Karađorđeva šnicla
Also known as:
ar - Arabic: كارادورديبا سنيكلا
hy - Armenian: Կարագեորգիև շնիցել
pl - Polish: Karađorđeva šnicla
ru - Russian: Карагеоргиев шницель
sr - Serbian: Карађорђева шницла
sv - Swedish: Karadjordjes schnitzel
uk - Ukrainian: Карагеоргієв шніцель
Category: cutlet (meat cutlet)
Cuisine: Serbian
Associated cuisines: Serbian
Area: Serbia
Countries: Serbia
Region: Southern Europe

The dish is a breaded cutlet dish with rolled veal, pork, or chicken steak, stuffed with dairy then breaded and fried.

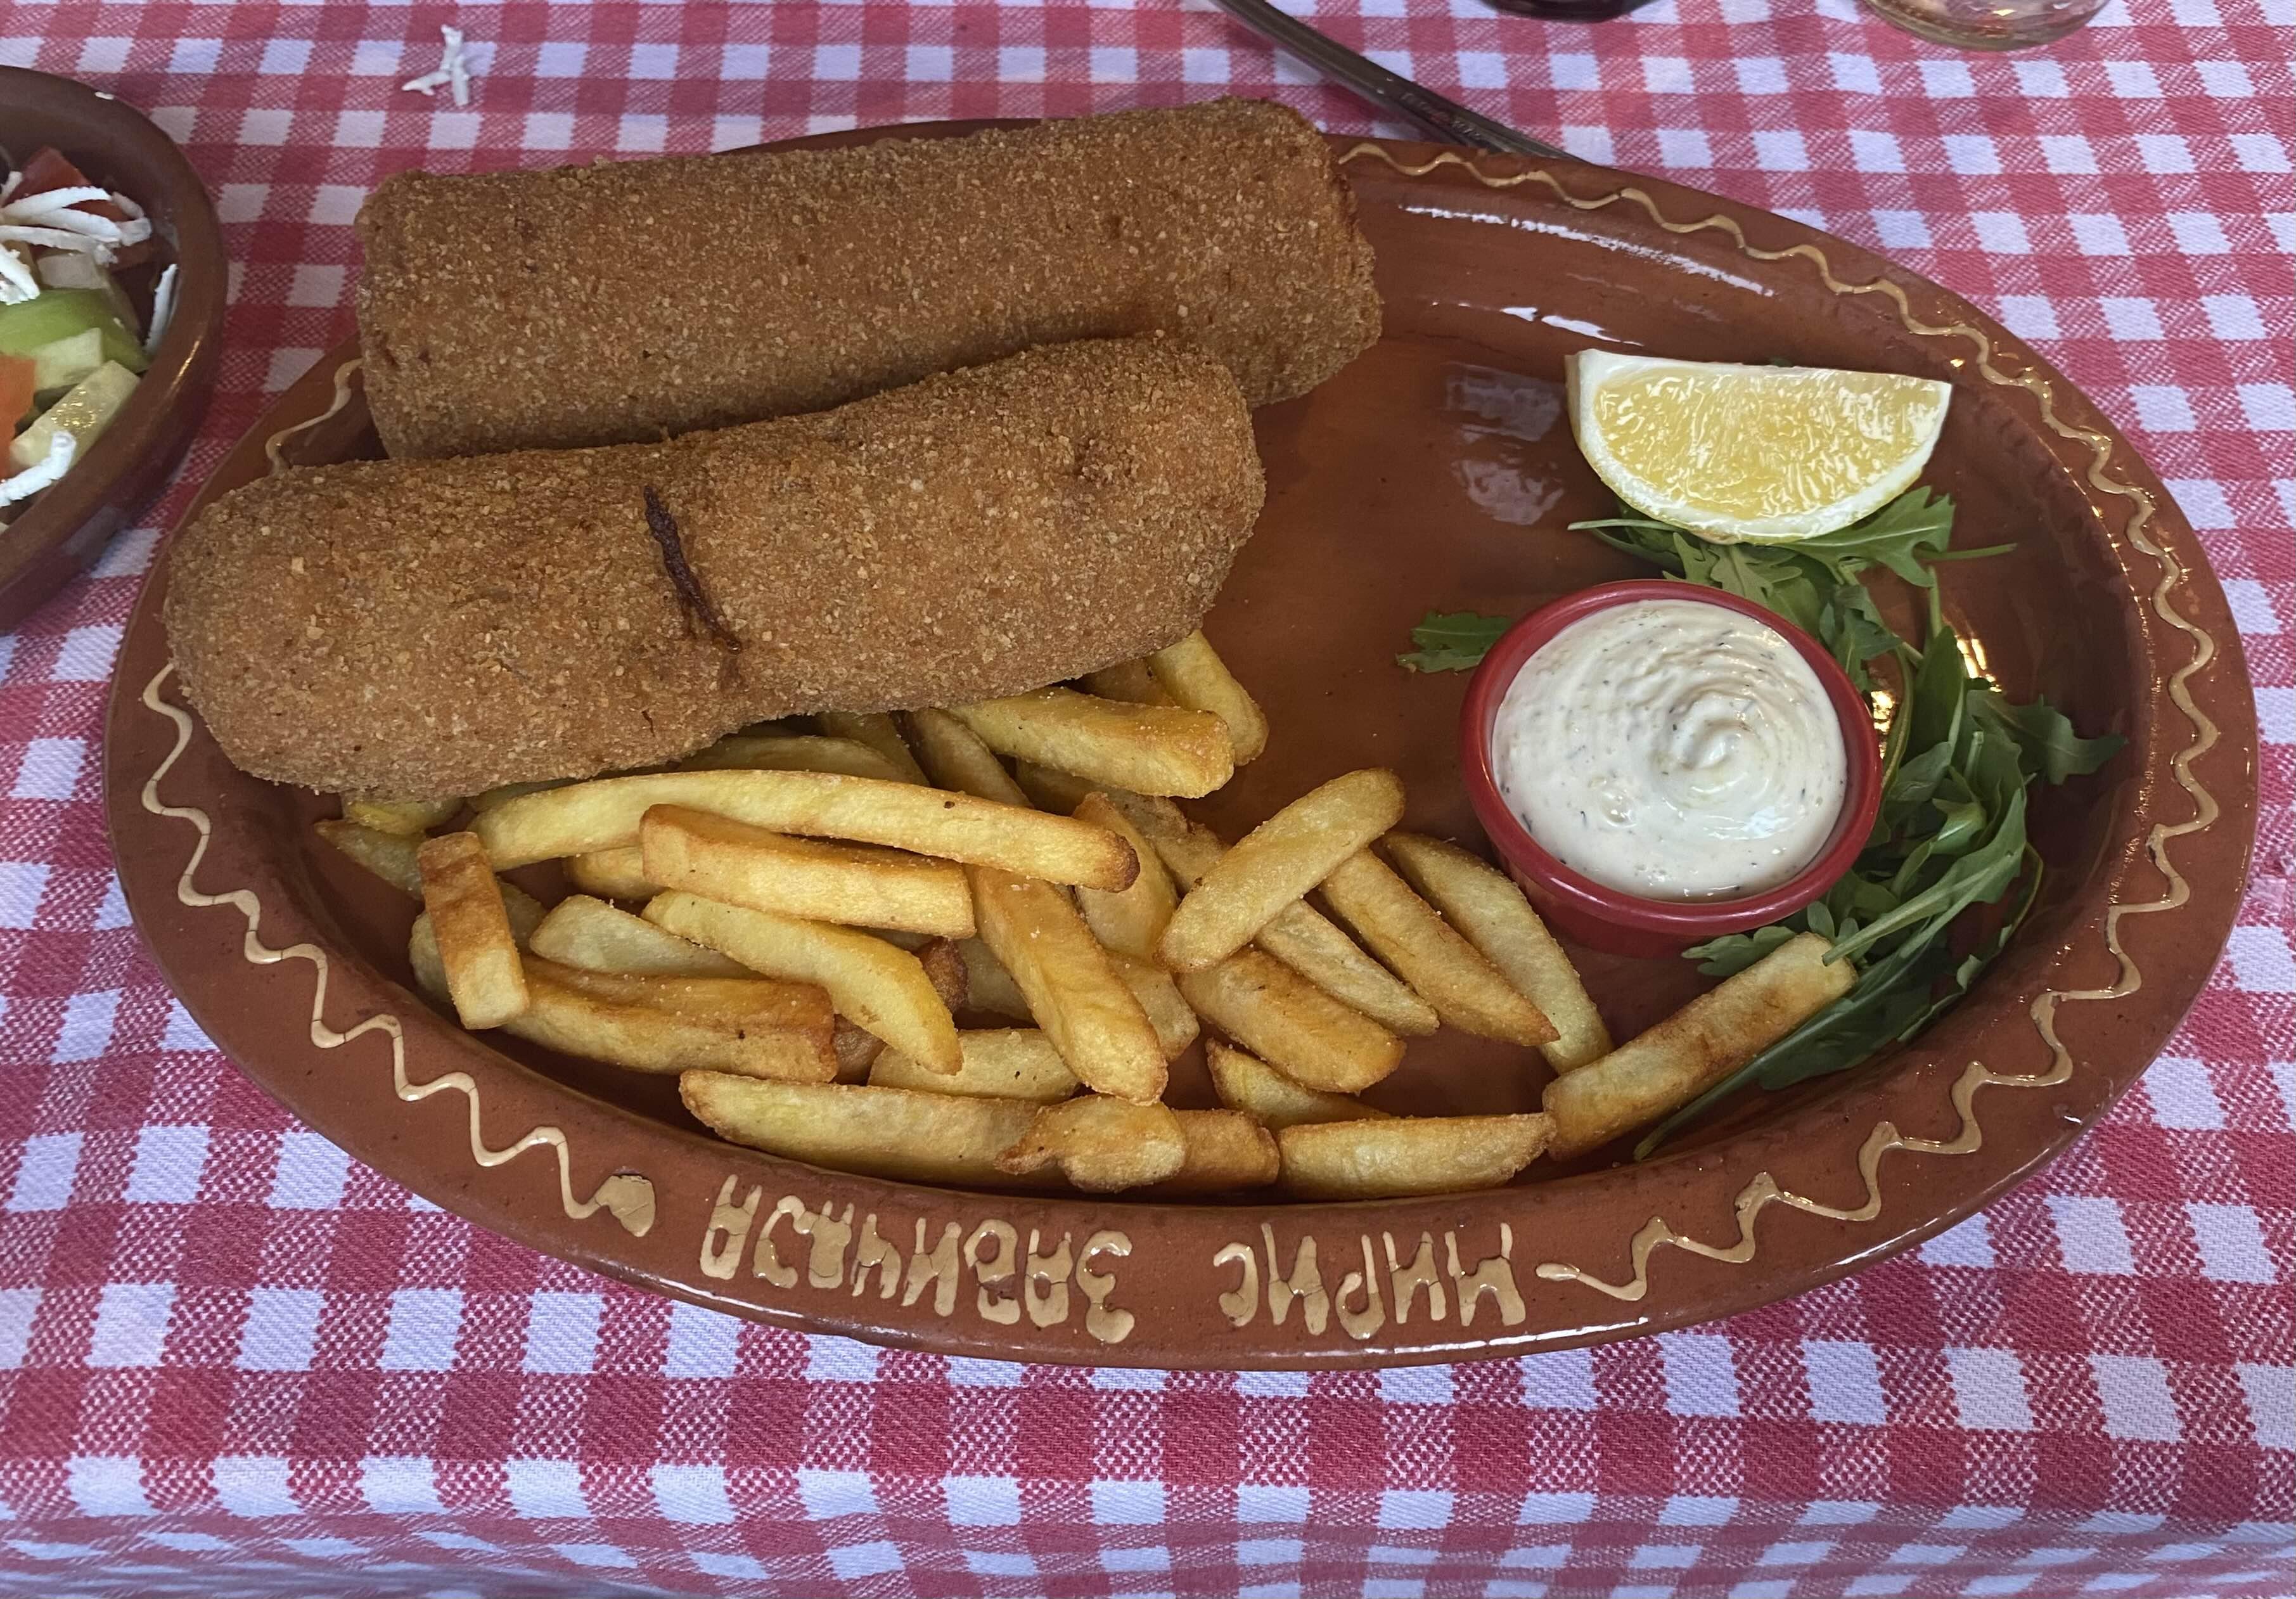
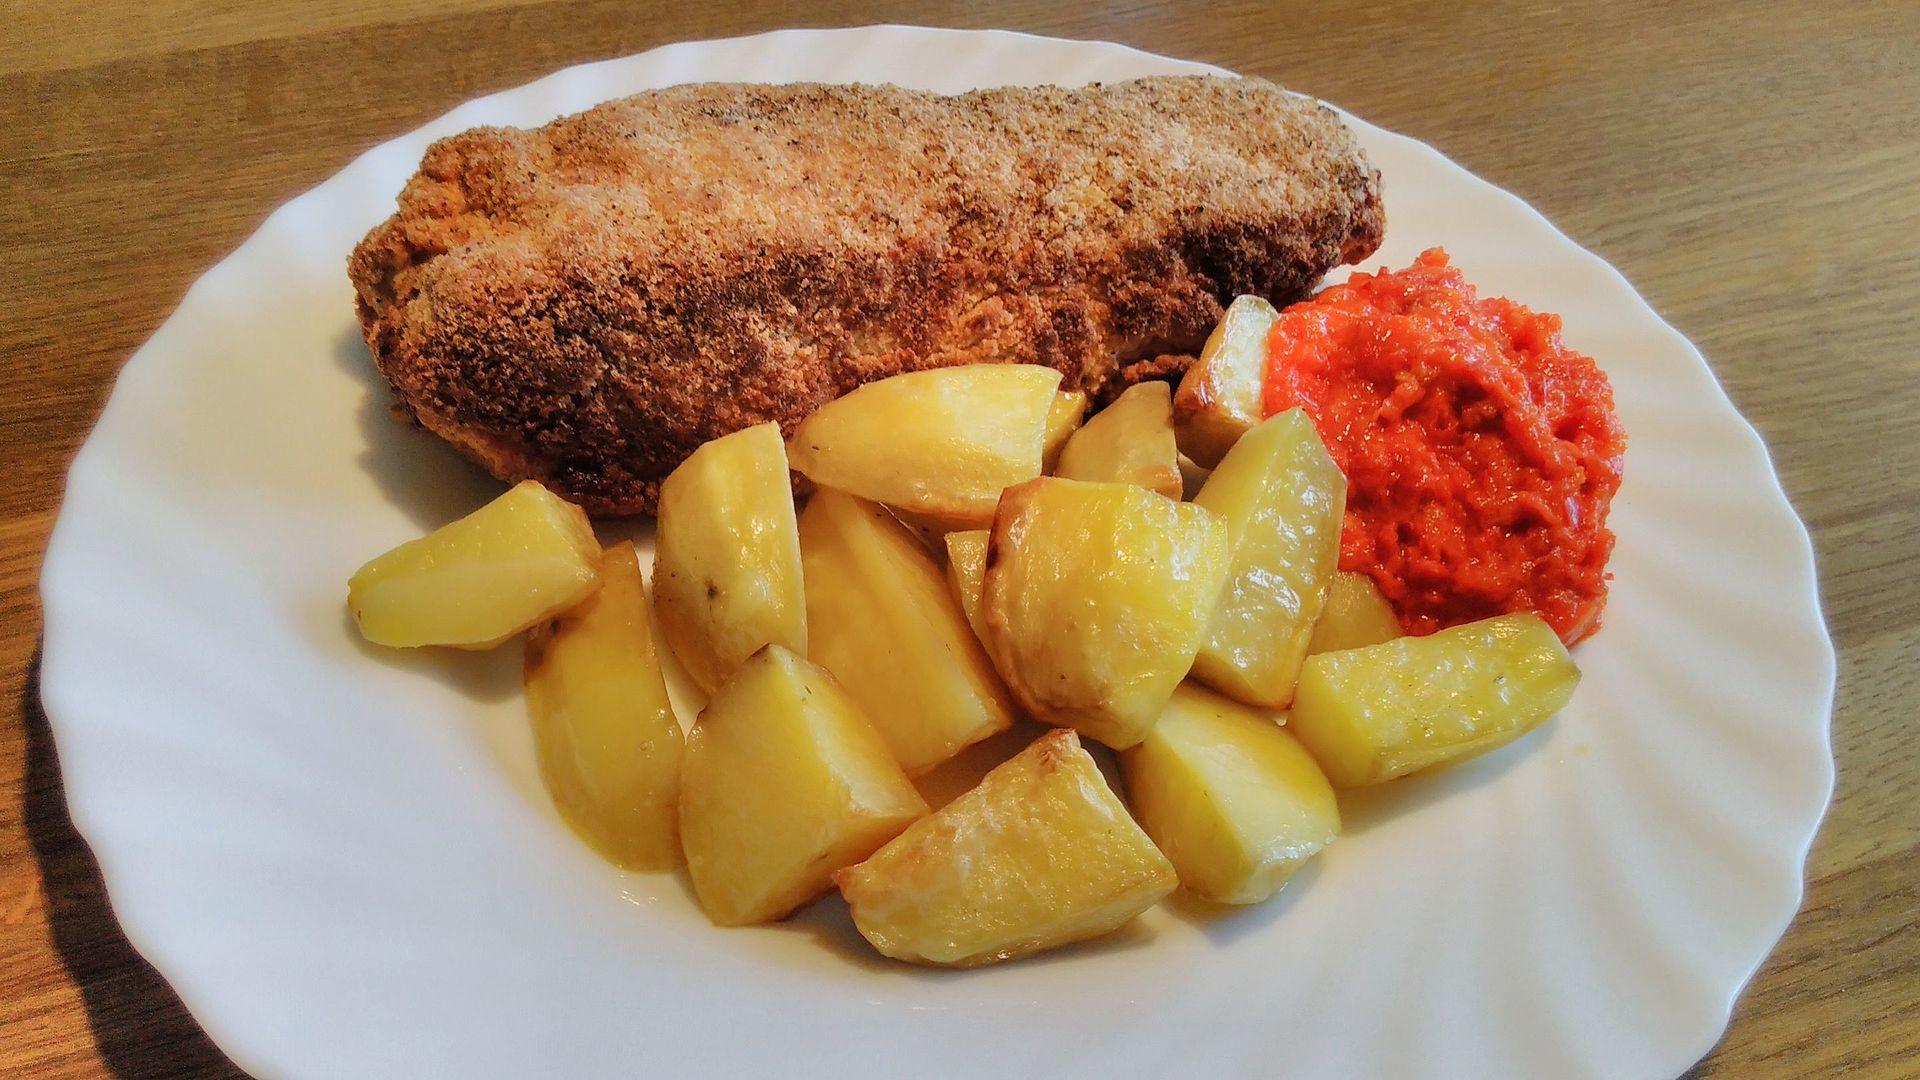
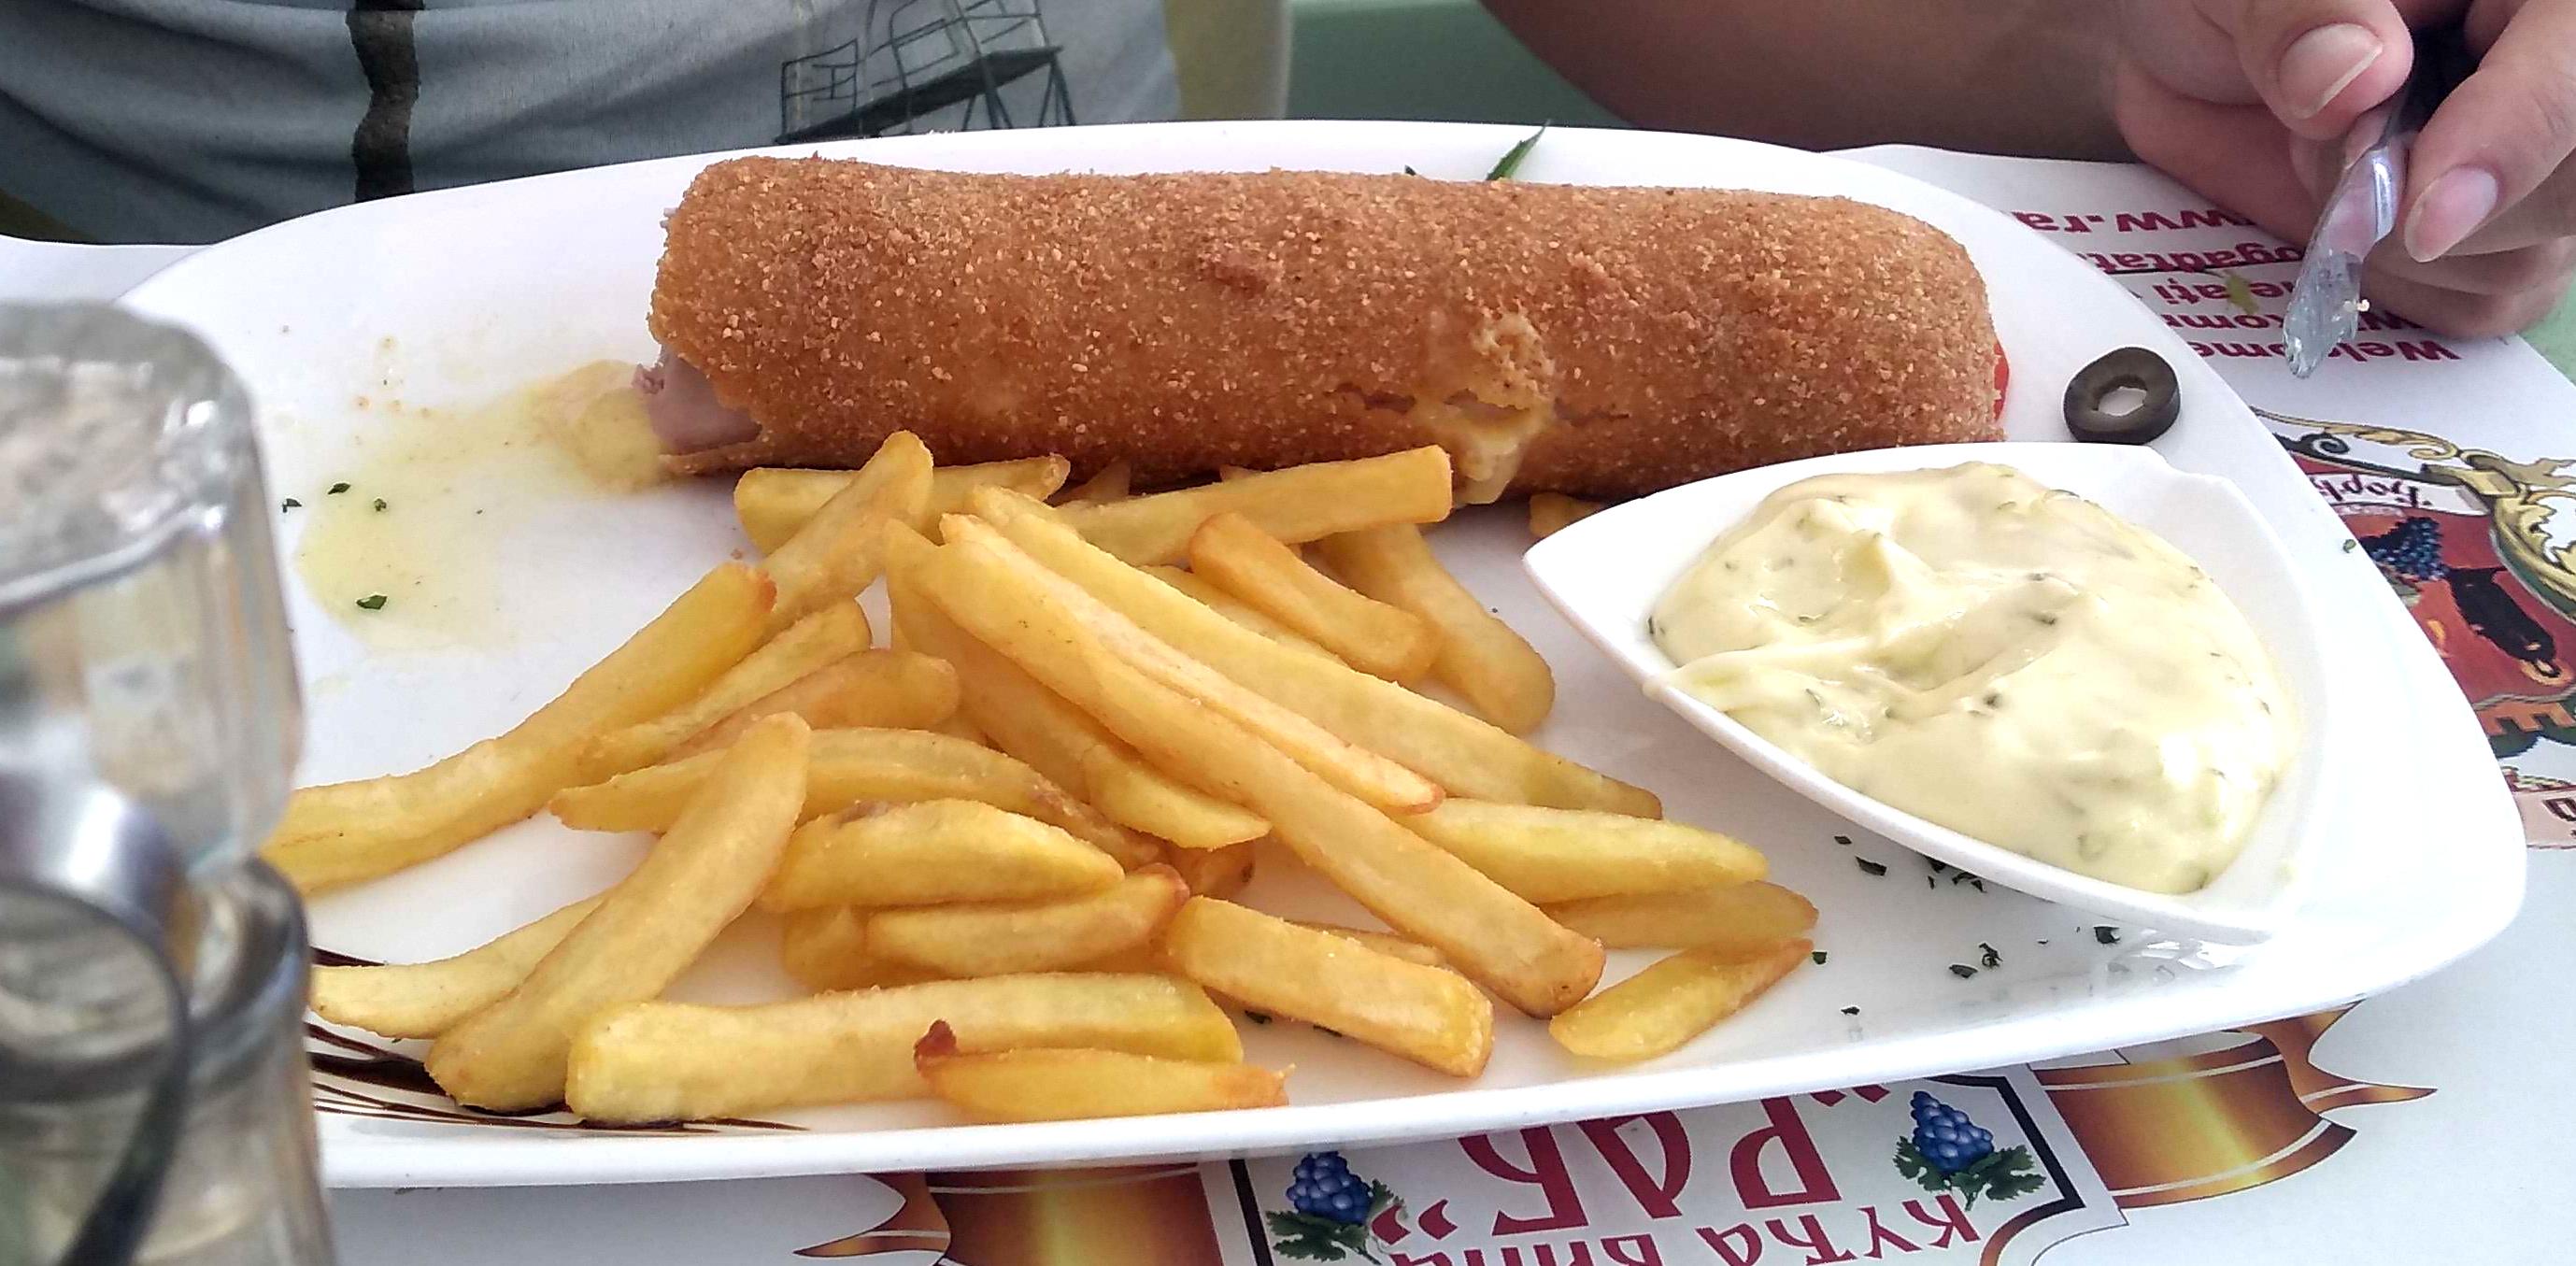